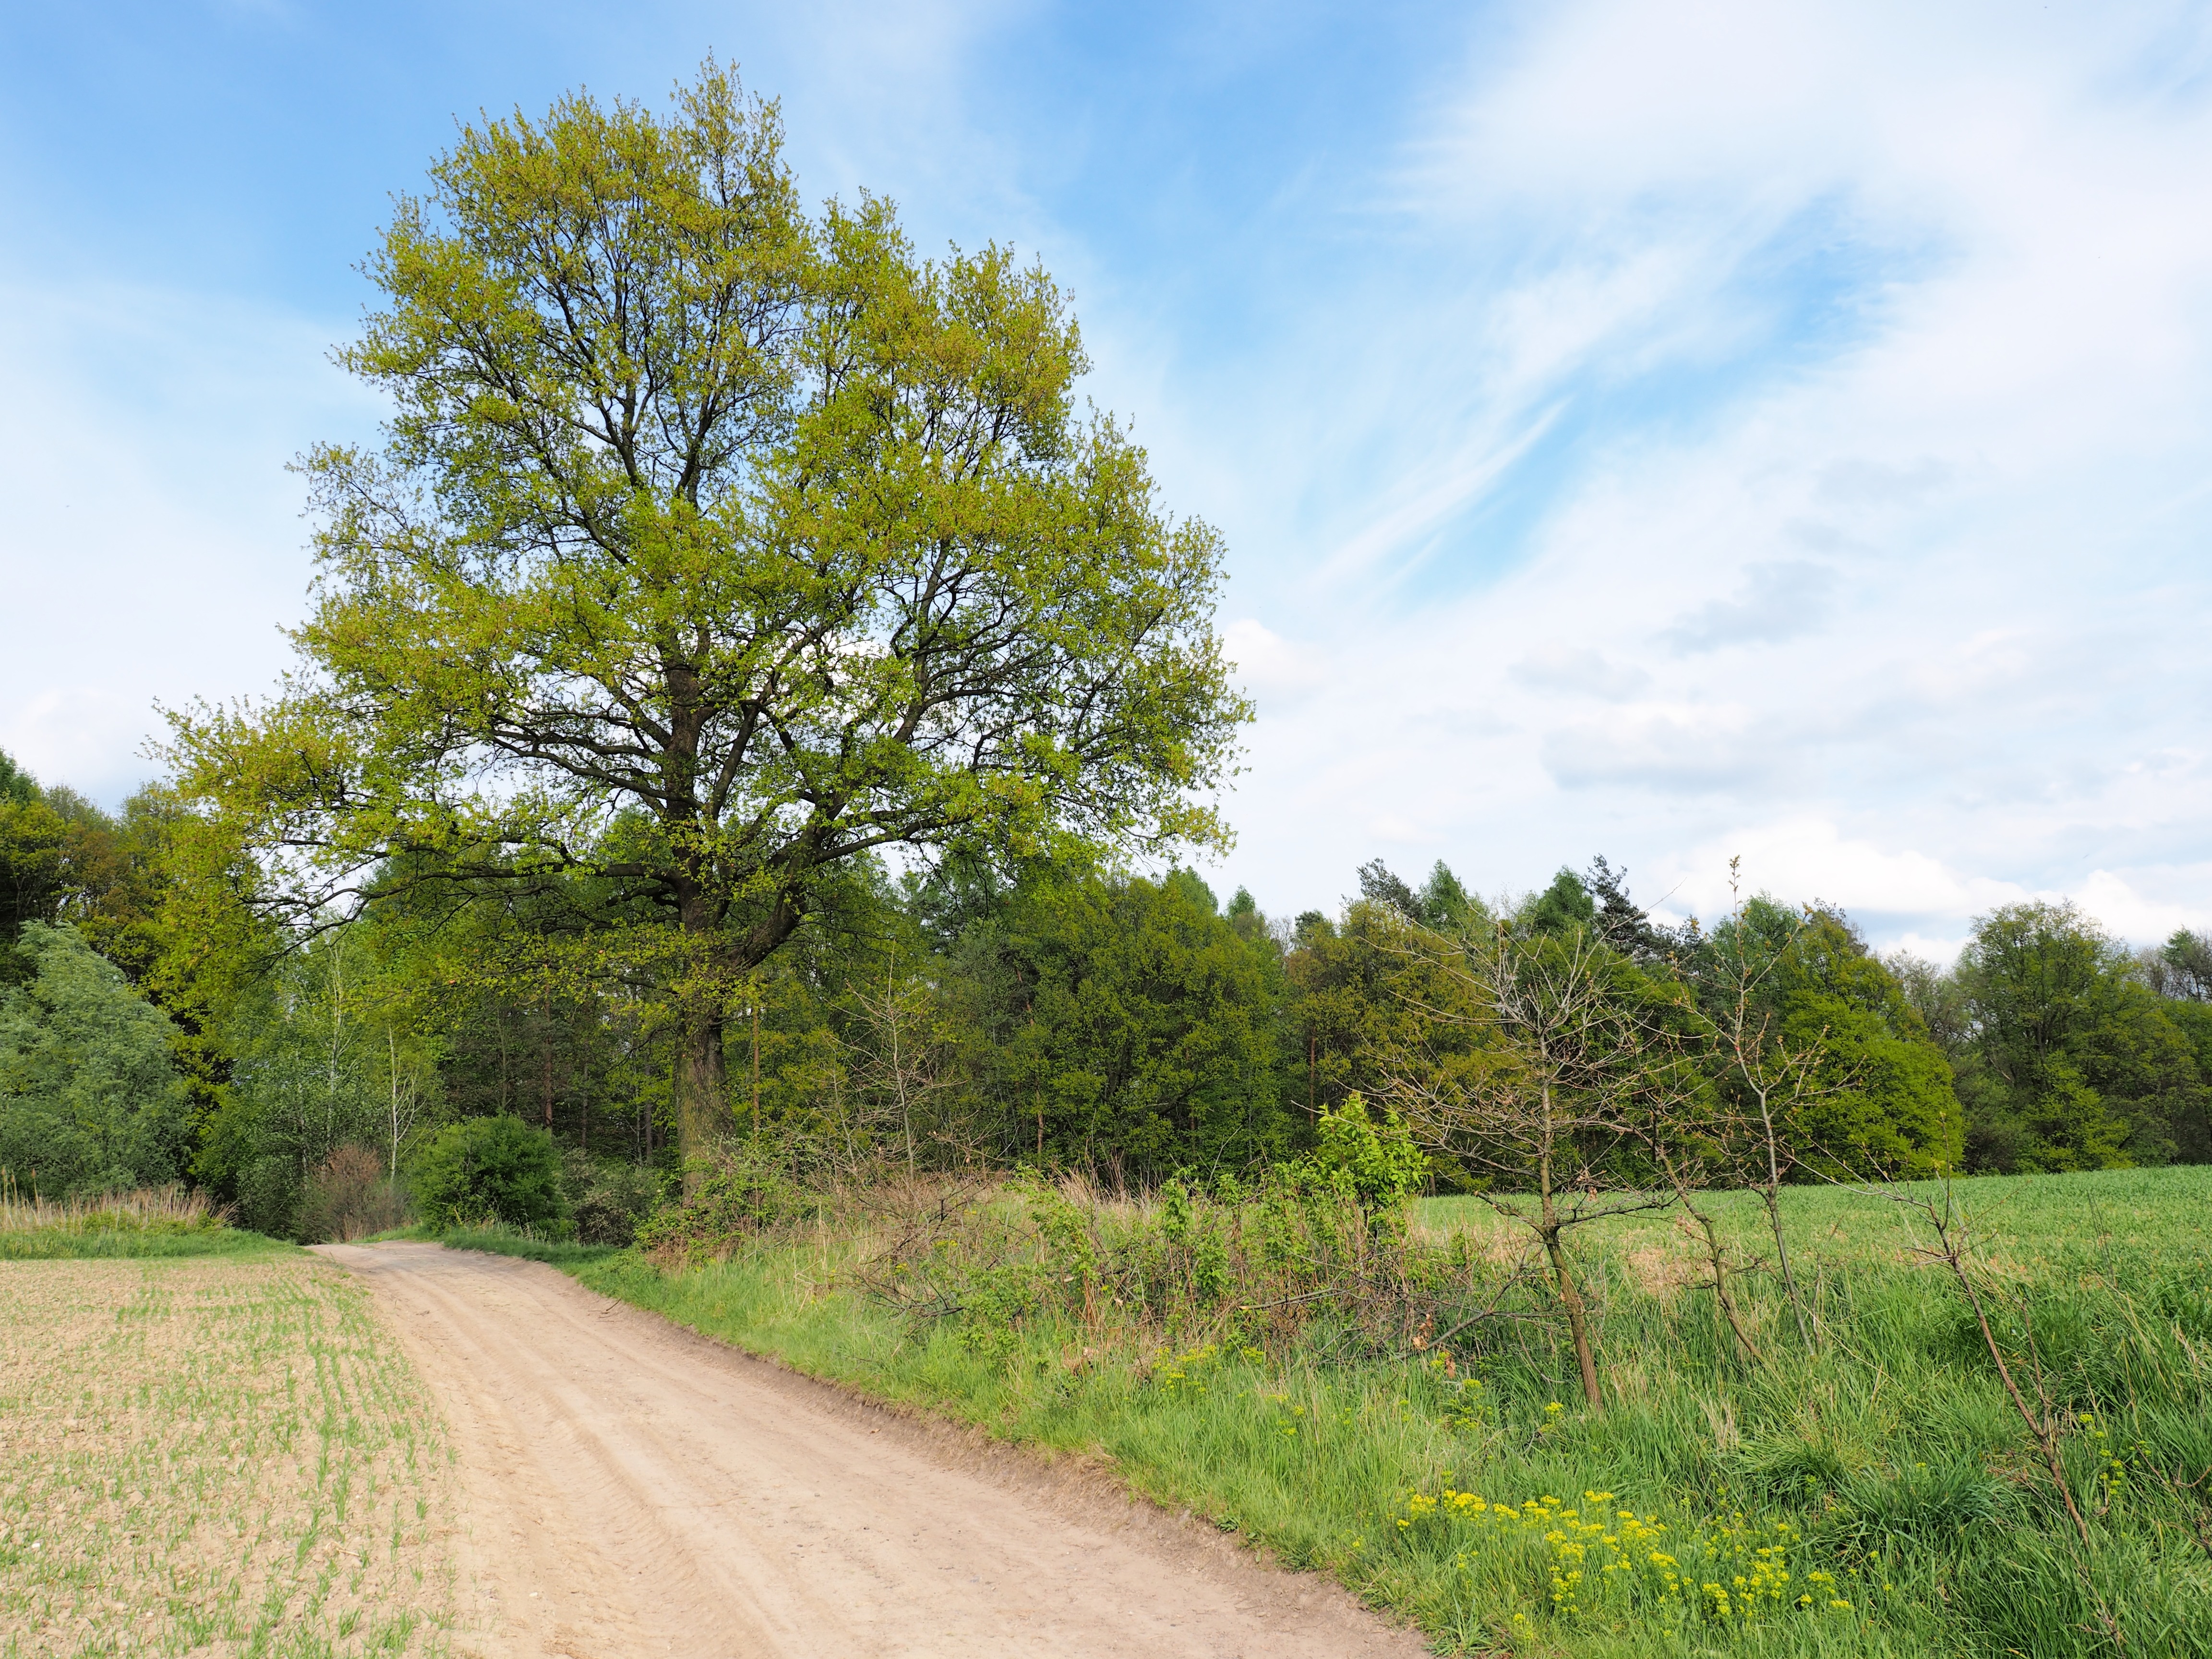
landscape, tree, nature, grass, plant, sky, field, meadow, prairie, hill, dirt road, green, pasture, soil, agriculture, lane, savanna, grassland, shrub, branches, ecosystem, rural area, grass family, woody plant, land plant, land lot